Germylene

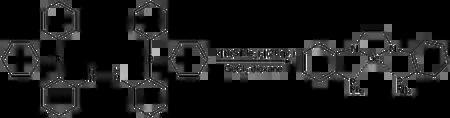
Synthesis of PGeP pincer compounds

Dimerization of carbon substituted germylenes gives RGe=GeR dimers which could further polymerize to form polygermanes (RGe) compounds. The dimer could show a certain stability if prepared in an independent way. Bulkier substituents are able to reduce the polymerization rate by steric effect. More steric hindrance could even stop the polymerization or dimerization reactions and renders a germylene thermodynamically stable.